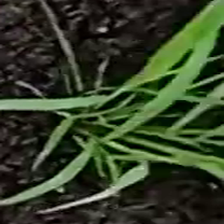
Weed species: Digitaria_SP_(Digitaria Sanguinalis )